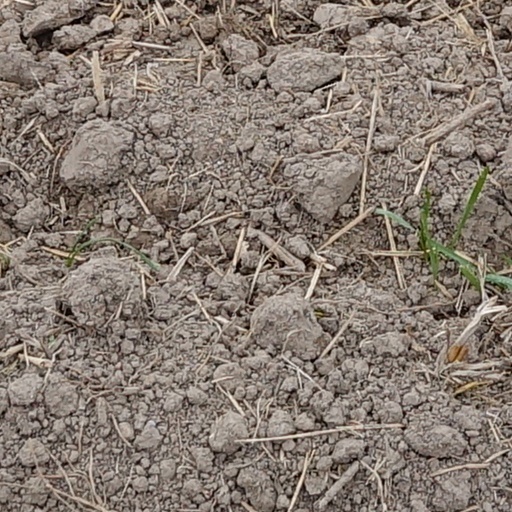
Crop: wheat